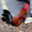
Label: bird